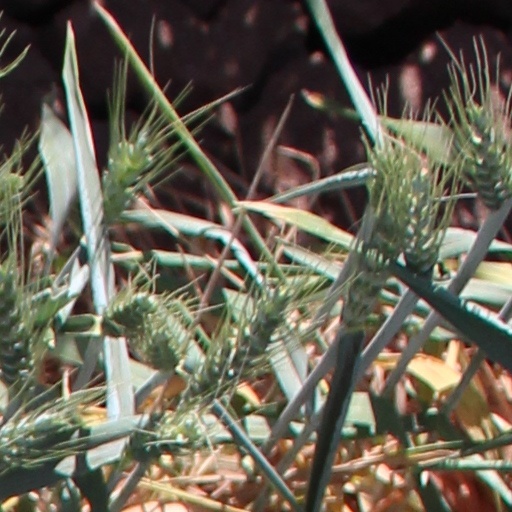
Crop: wheat